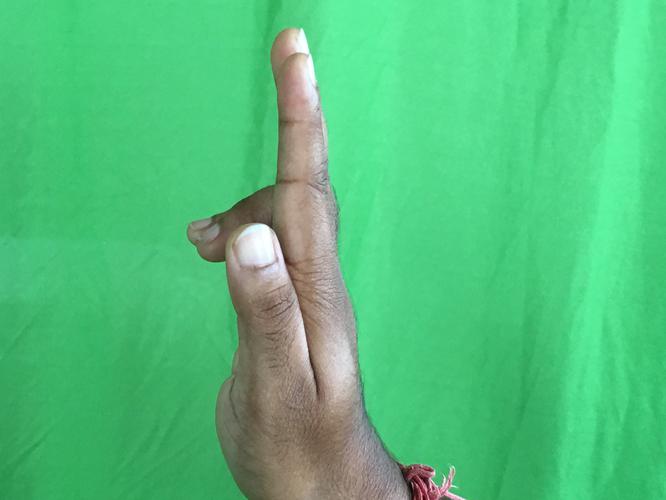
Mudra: Ardhapathaka
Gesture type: single_hand